Wyoming Cowboy Hall of Fame

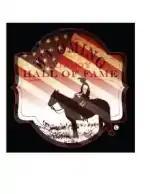

The Wyoming Cowboy Hall of Fame is a cowboy hall of fame. Established in 2013, the Wyoming Cowboy Hall of Fame exists to enrich Wyoming's cowboy and ranch heritage through various means as it sees fit. Its main purpose in doing this is to recognize individuals in the state who established the first trails and brought this culture here.